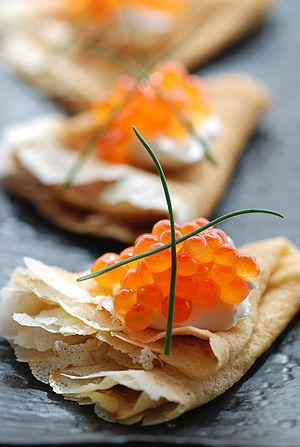
La crème aigre en France, la crème sure au Canada francophone, la crème acidulée en Suisse francophone, est un produit laitier riche en graisses, obtenu par la fermentation de la crème avec certaines bactéries produisant de l'acide lactique. La population microbiologique, de culture introduite après pasteurisation ou naturelle si la crème est laissée crue, aigrit et épaissit la crème.